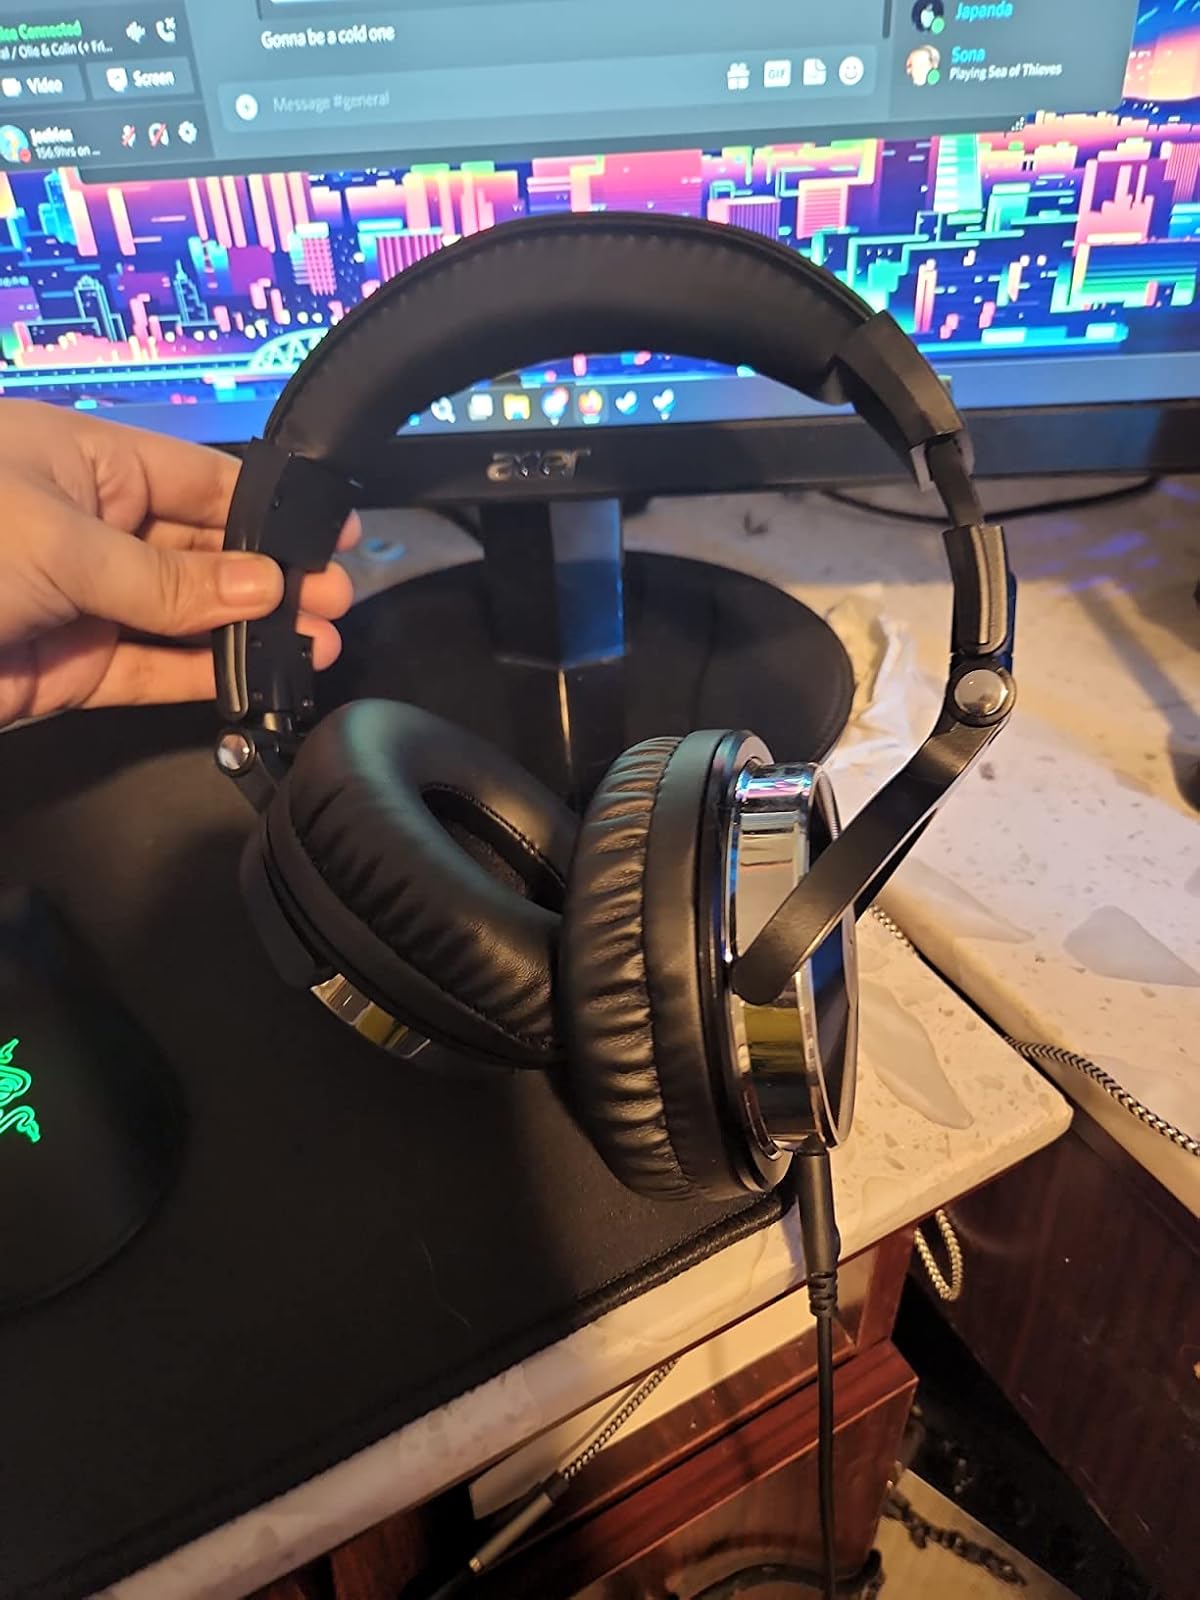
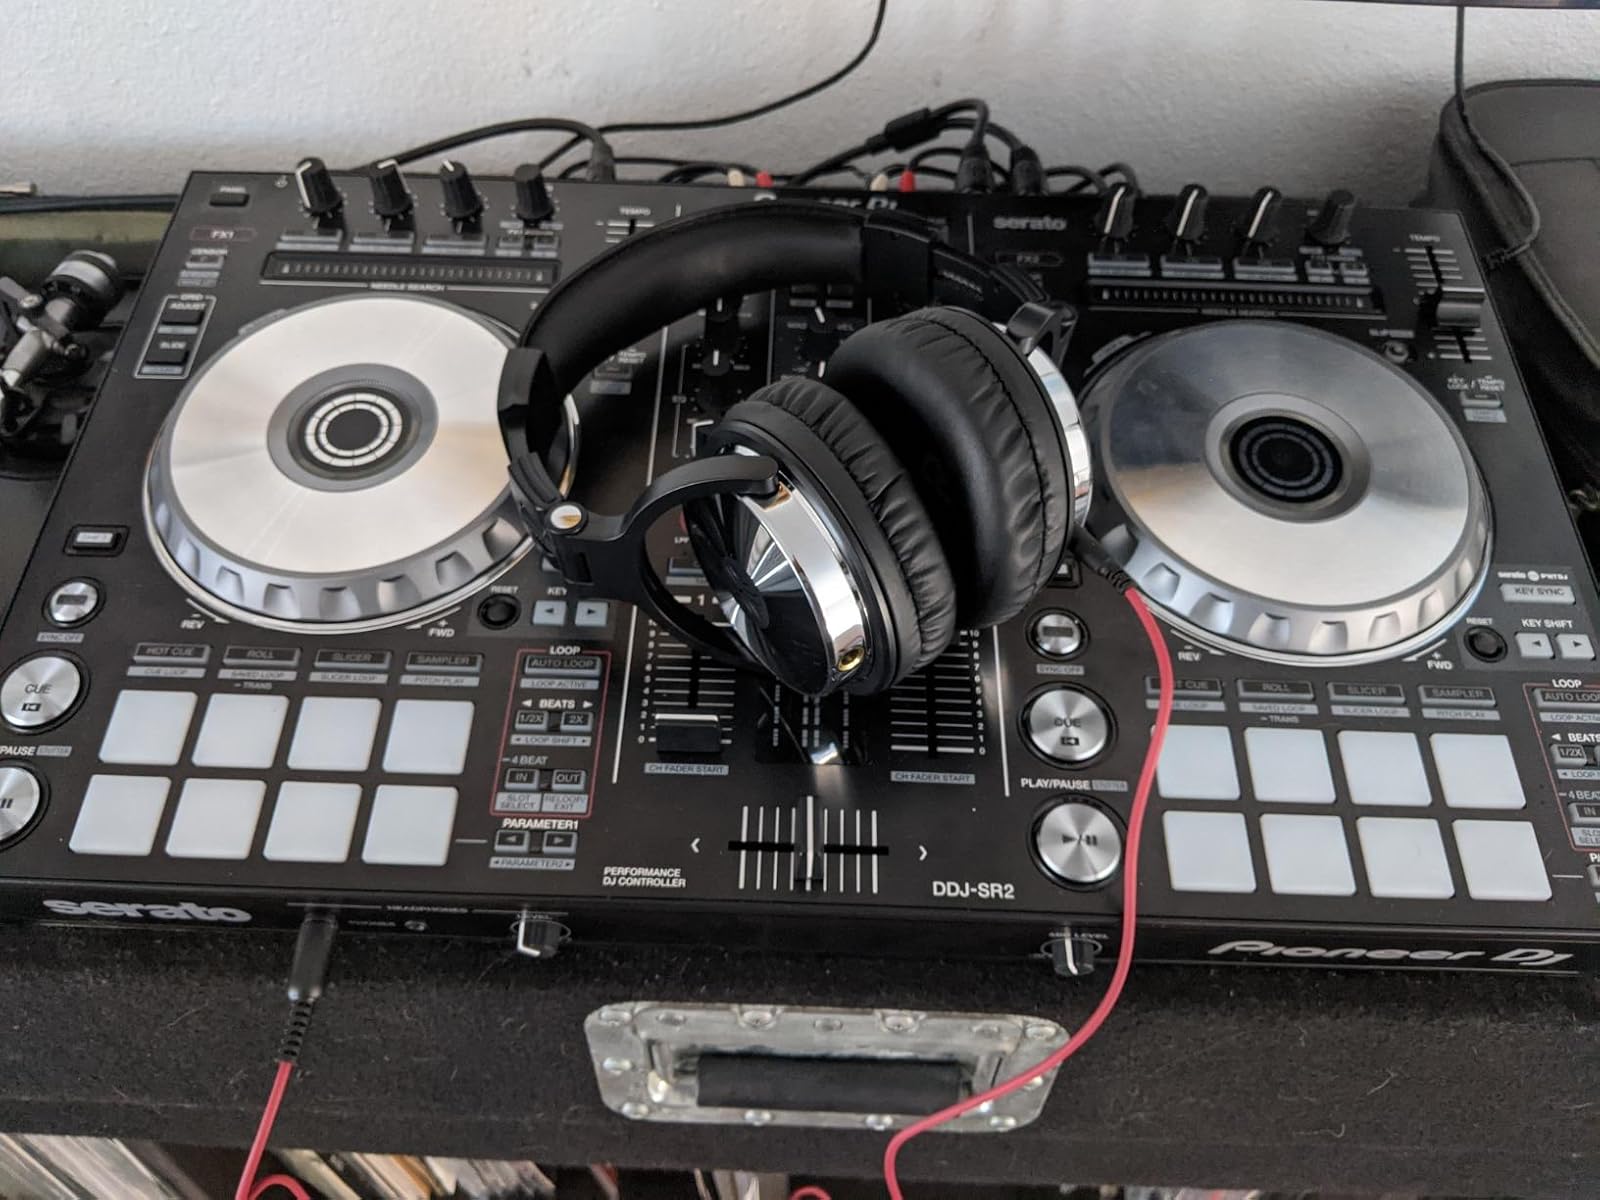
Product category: headphones
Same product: yes